Sotuta

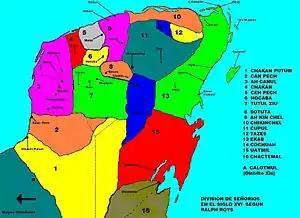
Chiefdoms of Yucatán: marked 8

Sotuta is a small town and municipality of the Mexican state of Yucatán, and also was the name of a Mayan chiefdom of the northern central Yucatán Peninsula, before the arrival of the Spanish conquistadors in the sixteenth century.